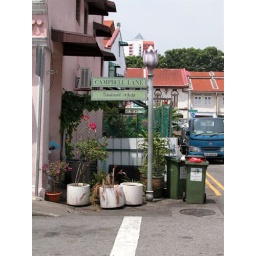
Decorative street signs in Little India